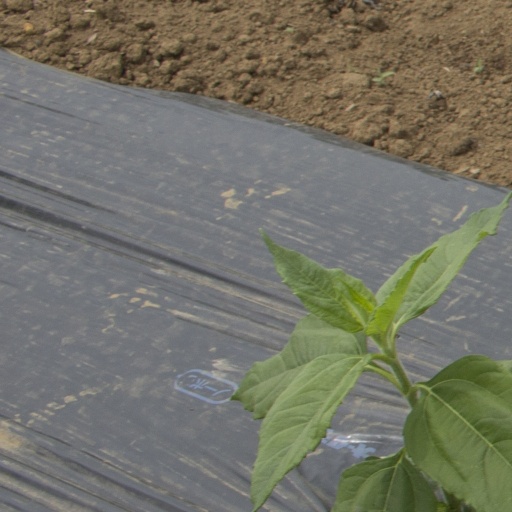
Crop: Jerusalem artichoke